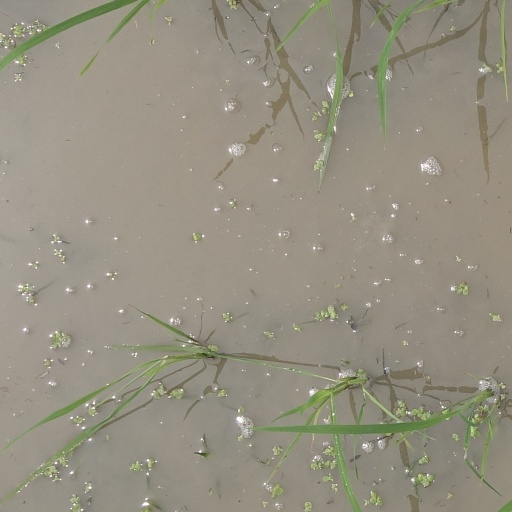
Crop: rice